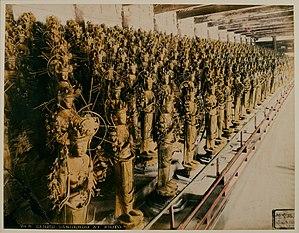
Tamamura KOZABURO - ""SANJIU SANGENDO AT KIOTO"" - Photographie sur papier albuminé réhaussée de pigments - 24.9 x 19.2 cm - 1979.1.55."
Kōen, né en 1207 et mort aux alentours de 1284 ou 1285, était un sculpteur bouddhique japonais de l’époque de Kamakura, appartenant à l’école Kei.